Communion under both kinds

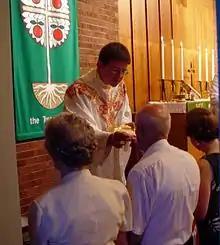
A Lutheran priest administers the Eucharistic elements to the faithful during the celebration of the Holy Mass.

The Eucharist is administered by a Lutheran priest under both kinds, often at the chancel rails or in a communion line, after hosts and a common chalice are consecrated.